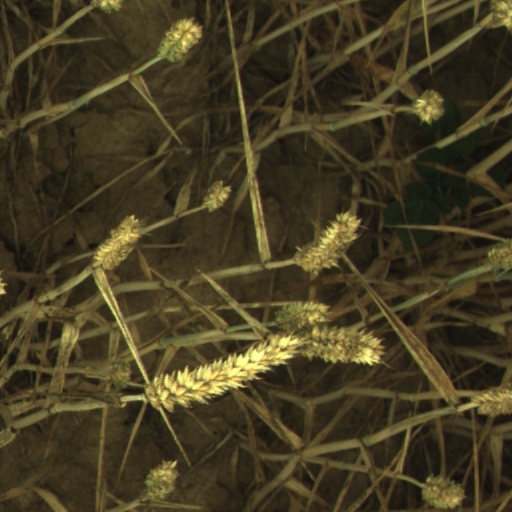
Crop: wheat